KYW (AM)

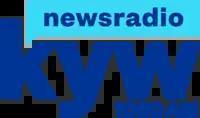
Modernized KYW logo used from May 2019 to November 2020, prior to the introduction of the 103.9 FM signal.

Westinghouse fought a long legal battle, attempting to keep KYW operating as a clear channel station on 1020 in Chicago. Finally it proposed moving the station to a Region 2 location, settling on Philadelphia. However, numerous other stations made alternative proposals to be assigned this allocation, and the matter was placed in the hands of an FRC examiner, who held hearings in July 1932 to sort through 23 conflicting applications from 16 stations. Examiner Pratt's recommendation concluded that KYW's willingness to move to Philadelphia was the best possible outcome.